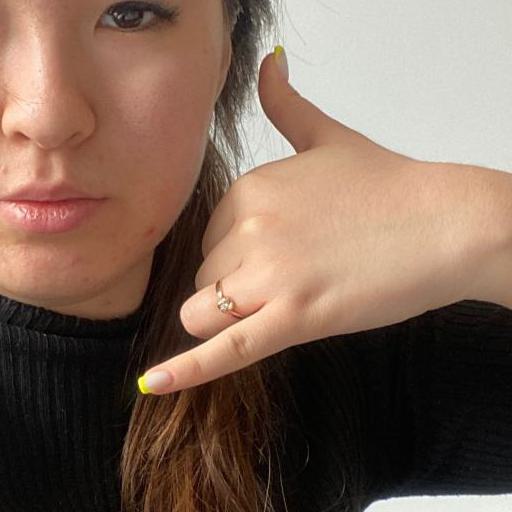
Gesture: call